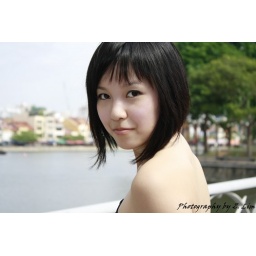
Asian girl in green dress